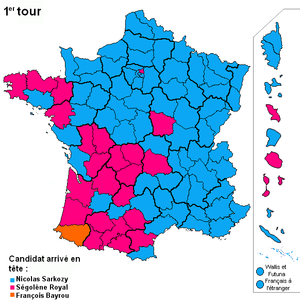
Nicolas Sarkozy arrive en tête dans 73 départements métropolitains sur 96 au premier tour. Il obtient plus de 30 % des suffrages exprimés dans 41 d'entre eux, réalisant ses meilleurs scores dans le Sud-Est, dans les Alpes-Maritimes, qui lui offre son meilleur score départemental, dans le Var, les Bouches-du-Rhône, le Vaucluse, le Gard, l'Hérault, les Pyrénées-Orientales, la Haute-Corse et la Corse-du-Sud. Le candidat UMP réalise également ses meilleurs scores dans l'Est, avec 36,24 % dans le Bas-Rhin, 36,12 % dans le Haut-Rhin, avec 30,57 % en Moselle, 28,46 % en Meurthe-et-Moselle, 29,98 % dans la Meuse, 29,05 % dans les Vosges, 35,15 % dans l'Aube, 31,71 % dans la Haute-Marne, 33,75 % dans la Marne, 29,04 % dans les Ardennes, 30,44 % dans la Haute-Saône, 29,10 % dans le Jura, 32,39 % dans le Doubs et même 29,99 % dans le Territoire de Belfort, ancien bastion de Jean-Pierre Chevènement.